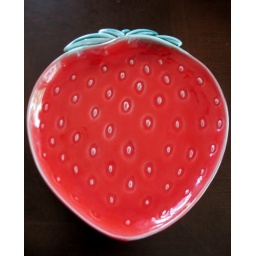
I got this strawberry plate at a flea market in St. Louis